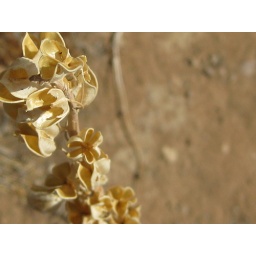
this originally white color flower retains its beauty under the summer sun exposure